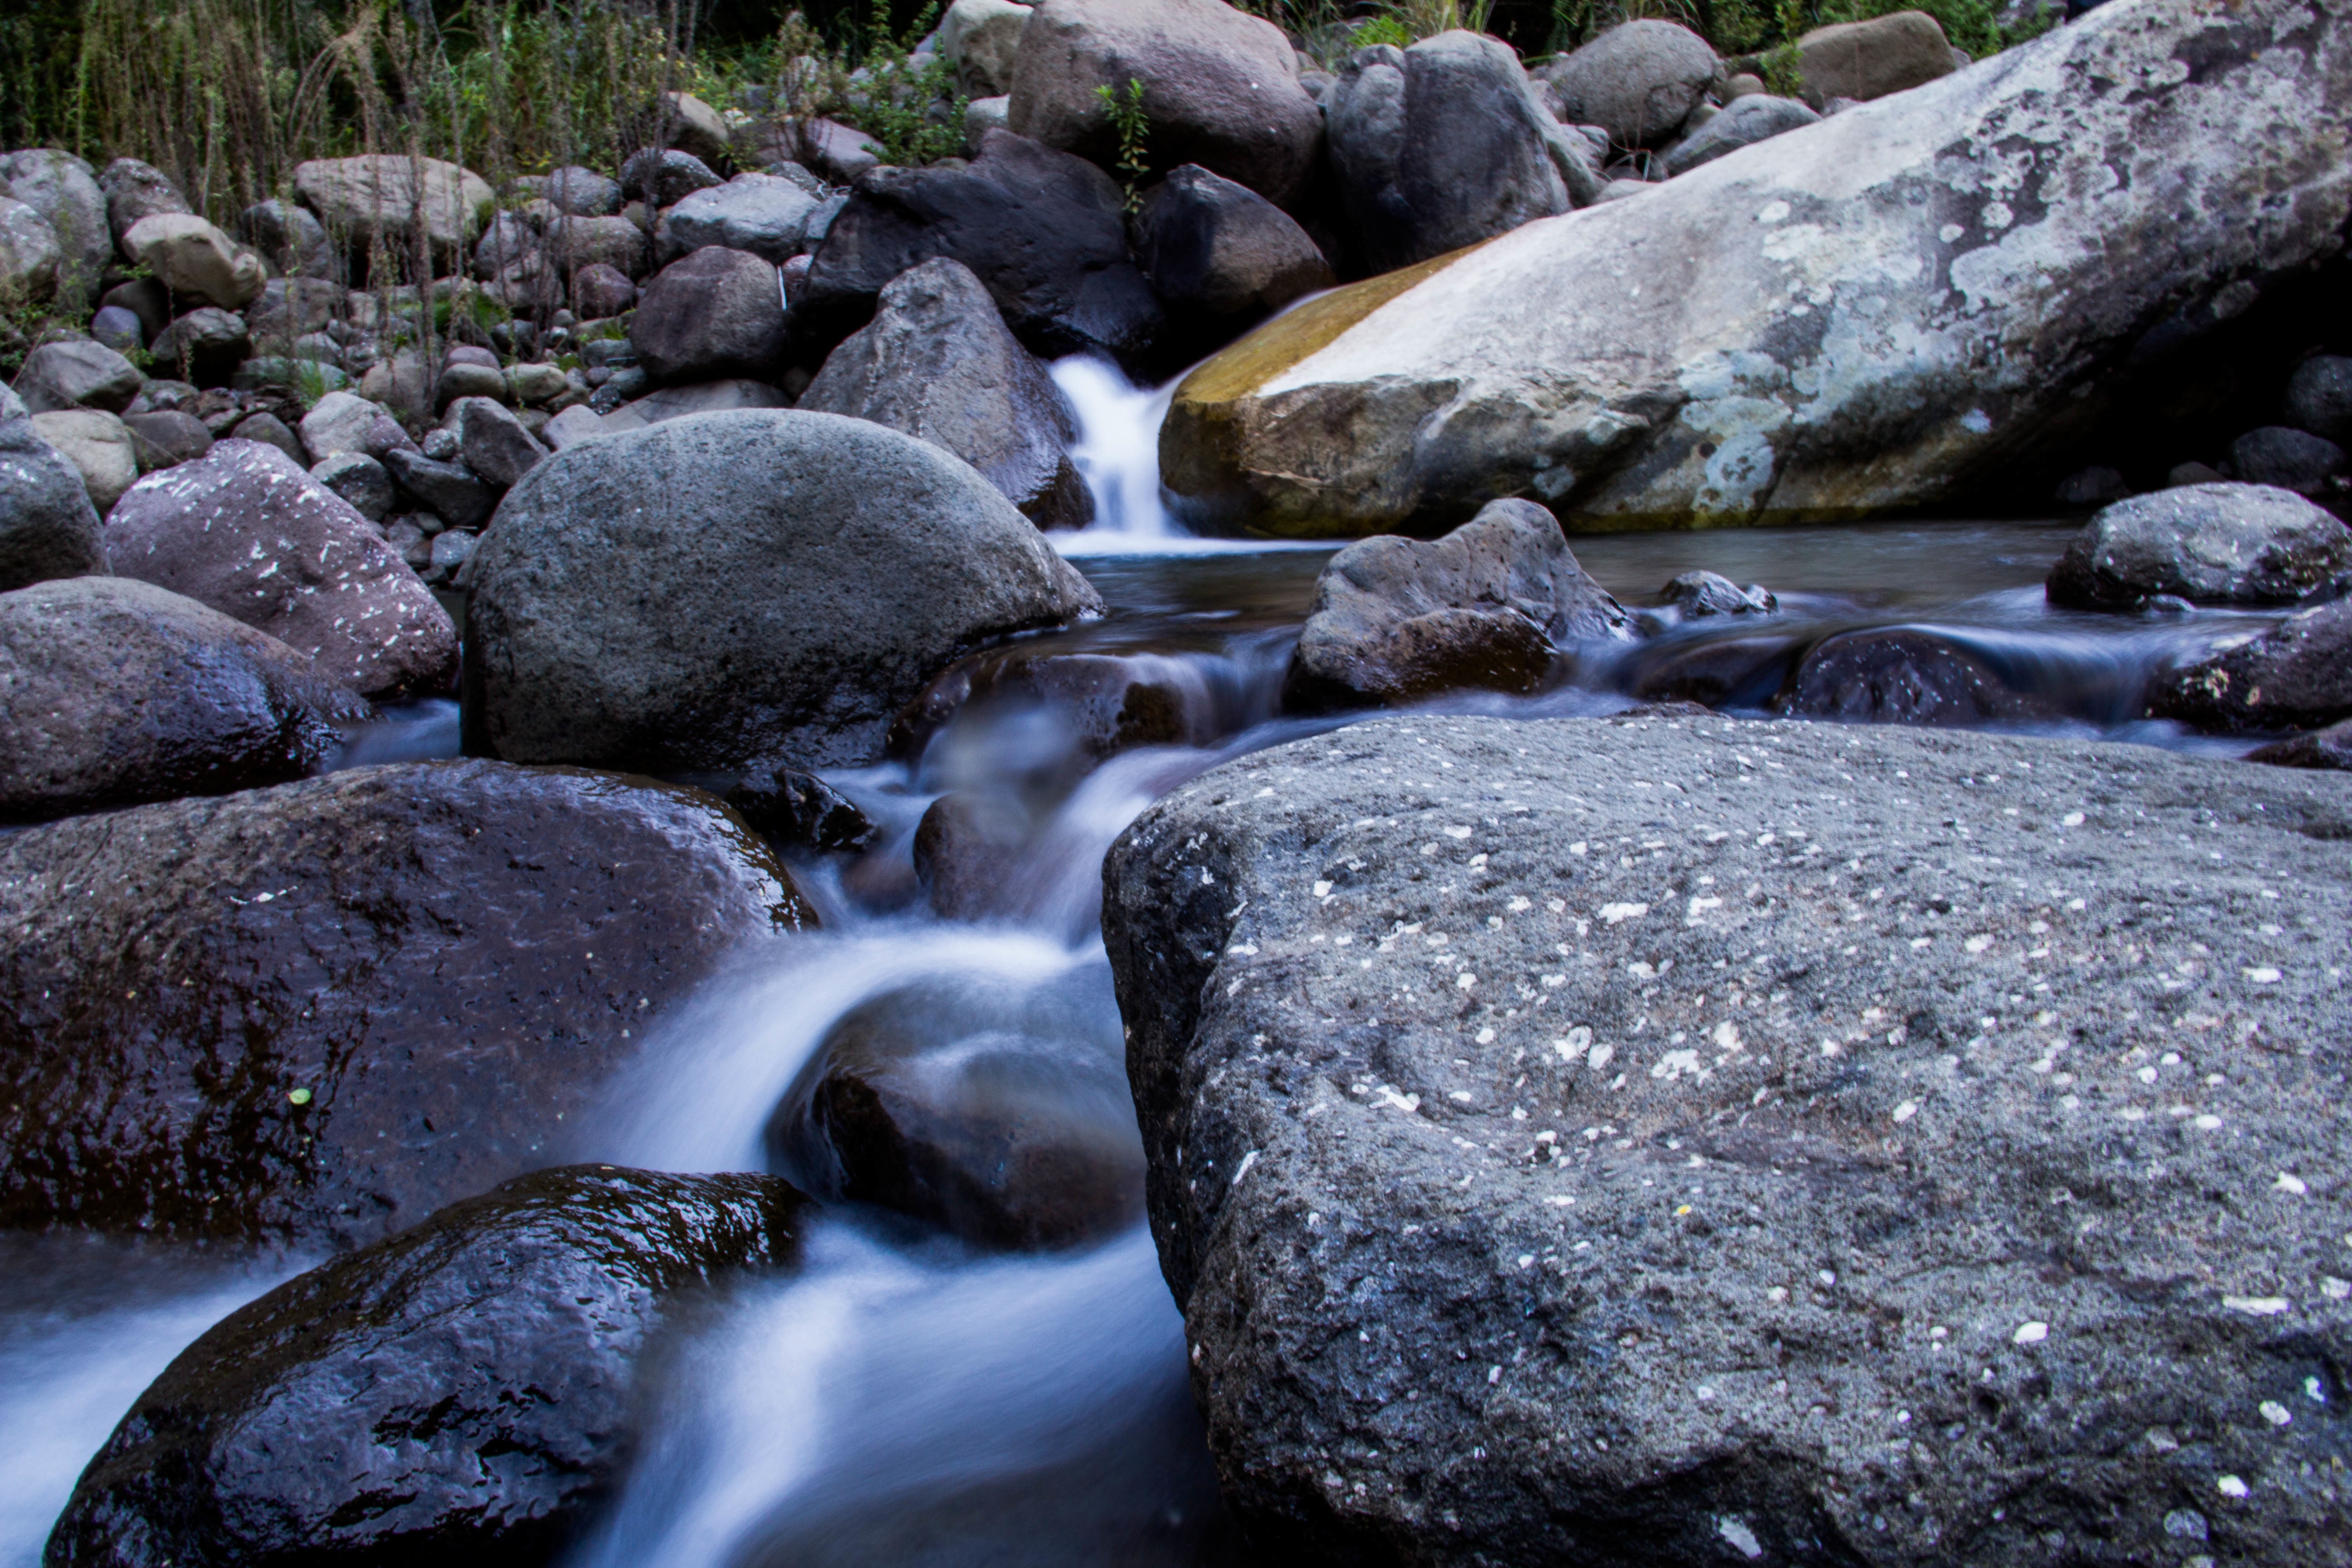
landscape, sea, water, nature, rock, wilderness, shore, river, stream, rapid, material, body of water, boulder, water feature, watercourse